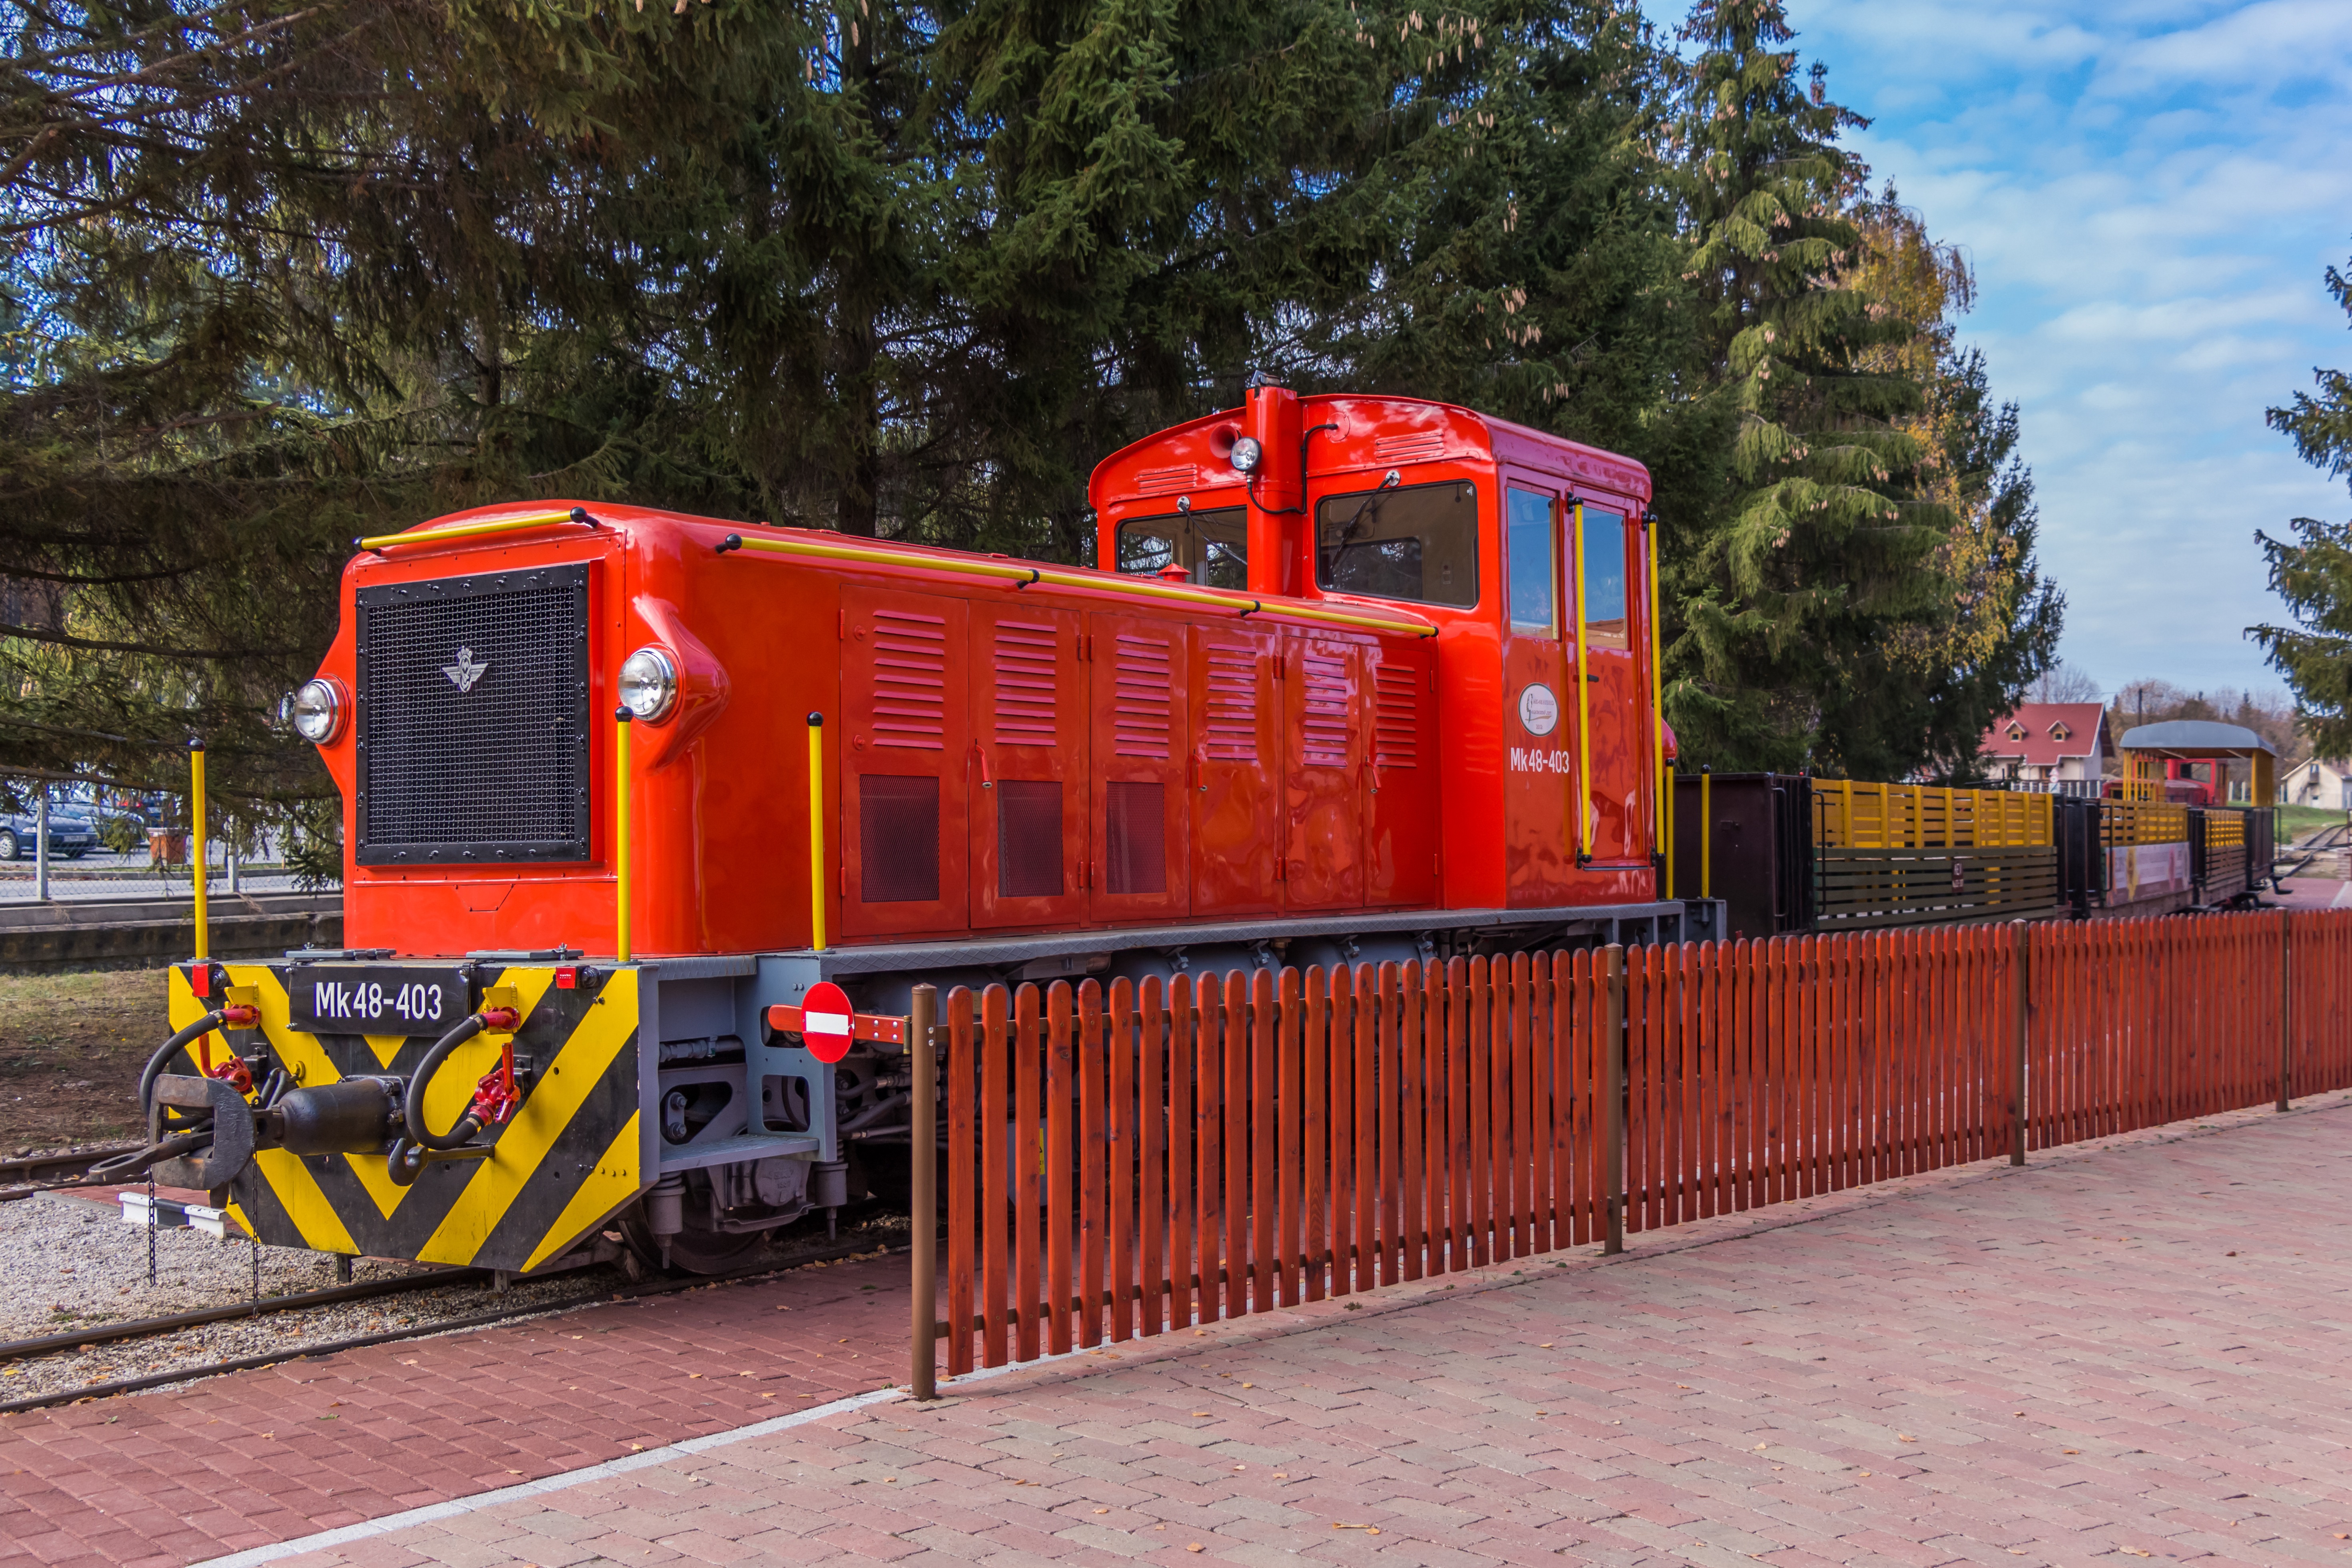
rail, train, travel, transport, vehicle, station, public transport, locomotive, rail transport, land vehicle, rolling stock, railroad car